Kadeng Thangjahanba and Tonu Laijinglembi

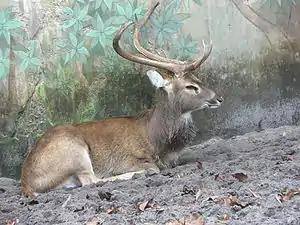
Sangai deer

During his hunting expedition, Kadeng Thangjahanba captured a Sangai deer from a place called "Torbung Lamjao" to present as a token of love to his lover, Lady Tonu Laijinglembi. However, when he learns that his beloved lady has married King Laijing Ningthou Punsiba, his hopes are dashed. In sorrow, he releases the deer into the wild of Keibul Lamjao (present day Keibul Lamjao National Park area). According to folklore, these deer have lived in the Keibul Lamjao region since then.